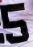
Number: 5